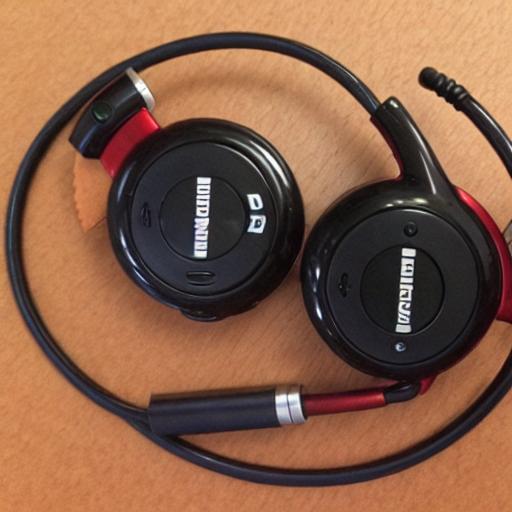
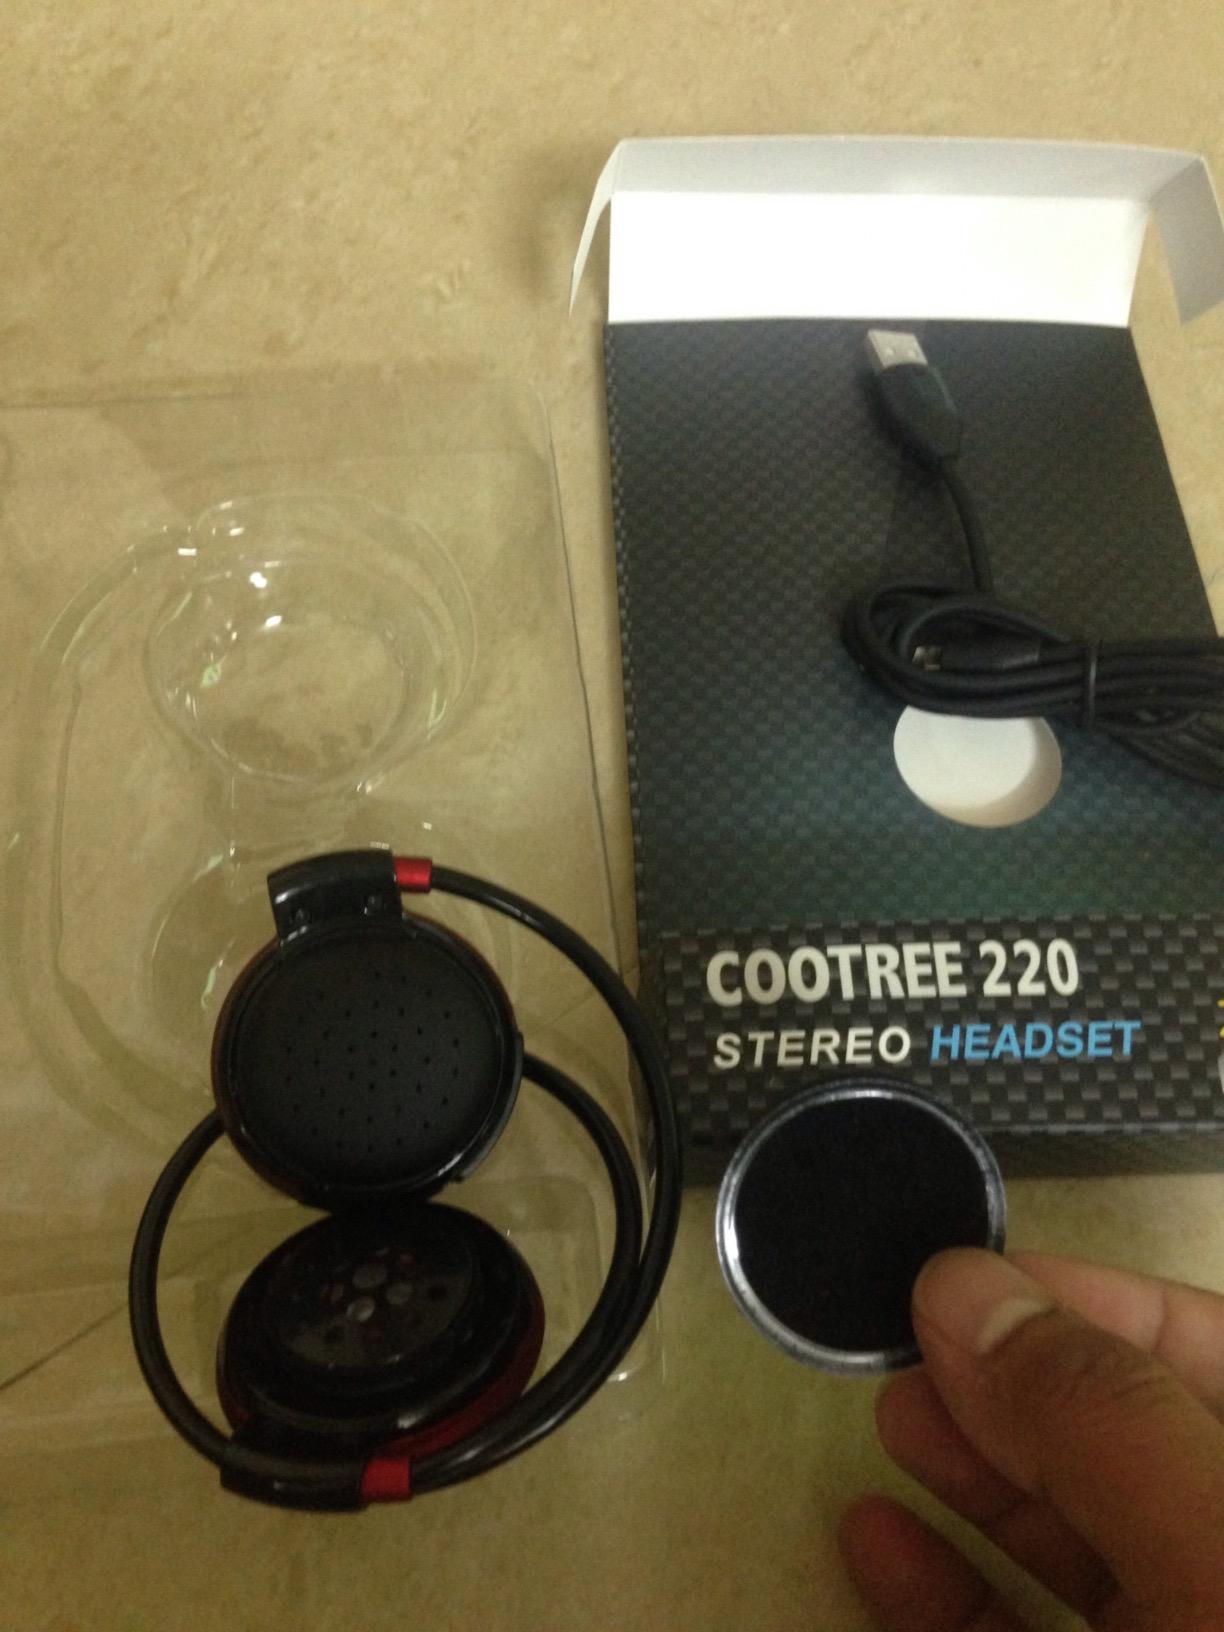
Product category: headphones
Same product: no